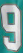
Number: 9